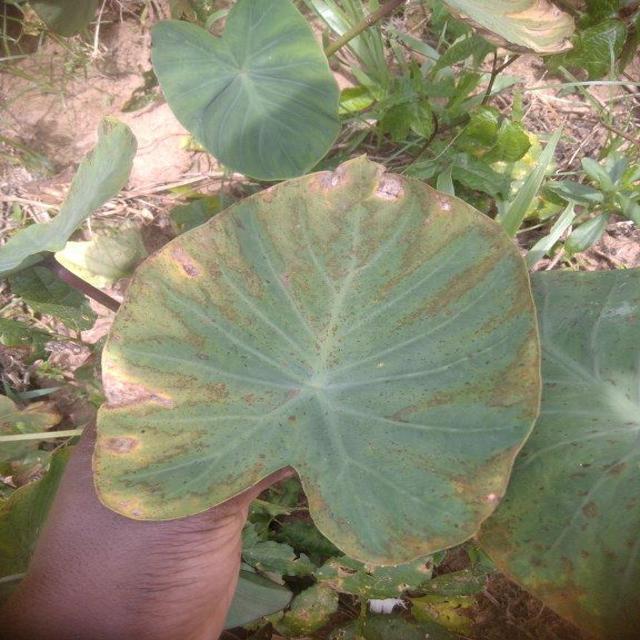
Label: Mid_Blight